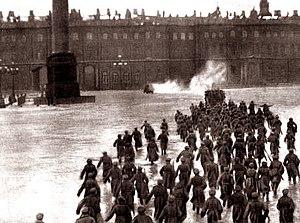
L’armée impériale russe est le nom donné aux forces militaires de l’Empire russe avant 1917 et la révolution d'Octobre. C’est elle qui vainquit entre autres les forces de Napoléon de 1812 à 1814 et qui mena de nombreuses guerres contre les Ottomans de 1676 à 1917. Elle était dirigée par les empereurs.
1917 est une année commune commençant un lundi.
Avant 1917, la Russie était dirigée par l'empereur Nicolas II, « l’empereur de toutes les Russies ». C’était un régime monarchique autocratique. L'Empire russe était un immense empire qui rivalisait de grandeur avec l’Empire britannique mais il était économiquement et militairement faible.